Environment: real
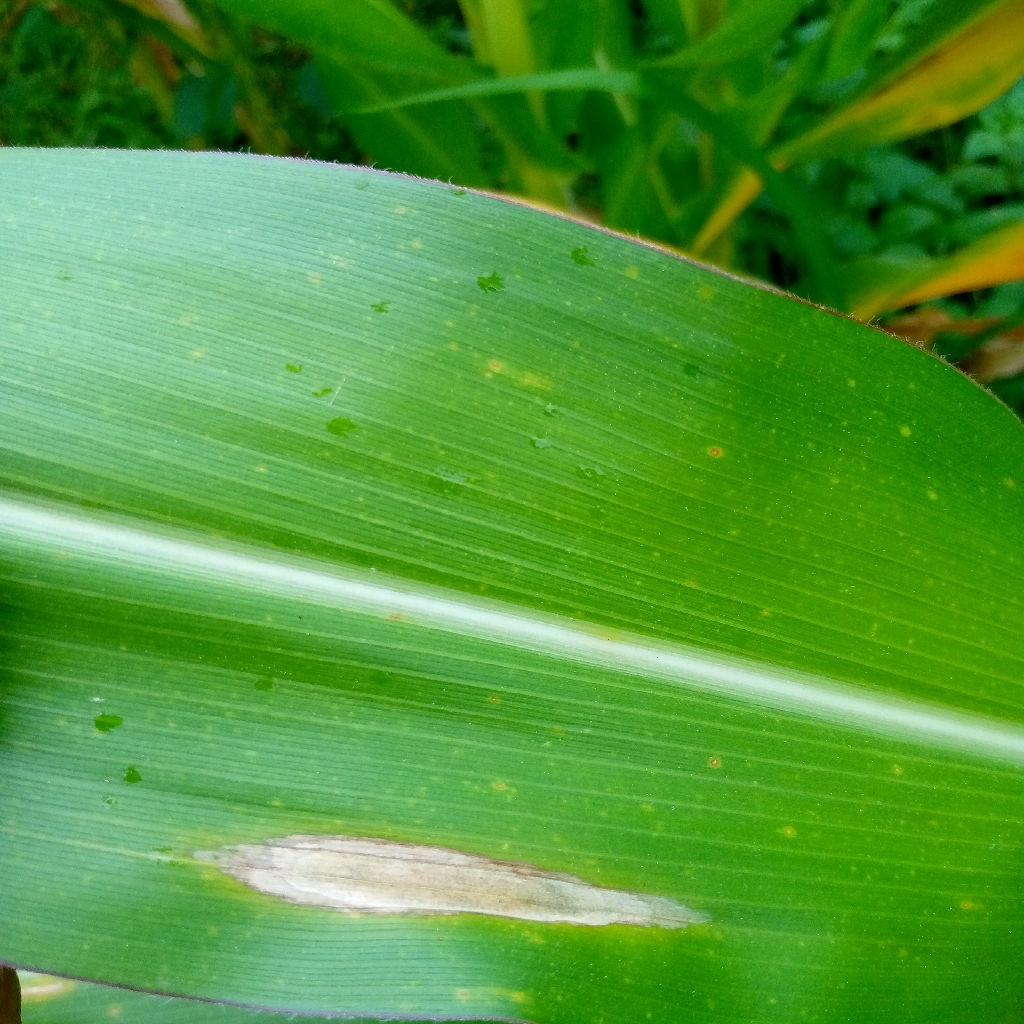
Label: northern_corn_leaf_blight